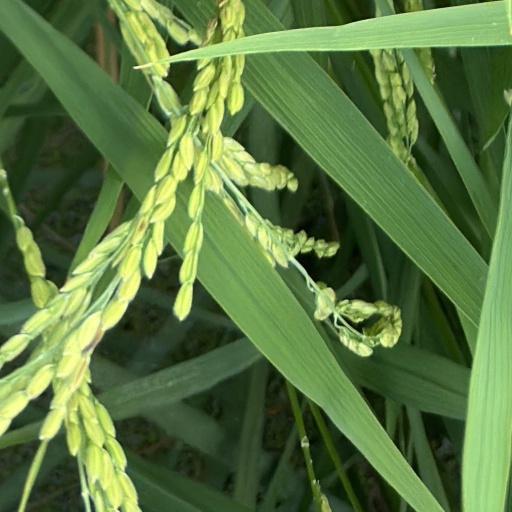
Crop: rice